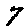
Label: 7